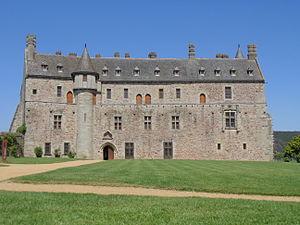
Façade du château de La Roche-Jagu, à Ploezal (Côtes-d'Armor)
Le château de la Roche-Jagu est une forteresse qui fut construite au XVᵉ siècle et restaurée en 1968. Il est situé sur le territoire de la commune de Ploëzal dans les Côtes-d'Armor, Bretagne, France.
La liste des châteaux des Côtes-d'Armor recense de manière non exhaustive les châteaux, maisons fortes, mottes castrales, situés dans le département français des Côtes-d'Armor. Il est fait état des inscriptions et classements au titre des monuments historiques.